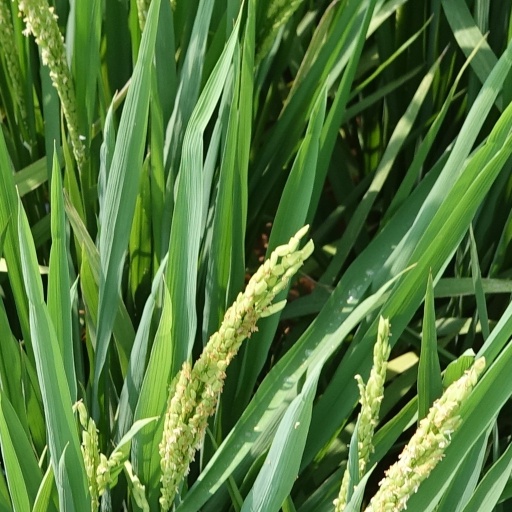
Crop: rice